Kamagaya Station

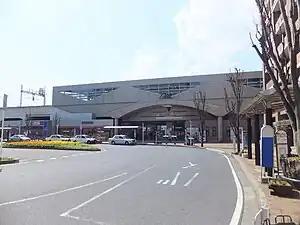
The east entrance of Kamagaya Station in April 2012

is a railway station in the city of Kamagaya, Chiba, Japan, operated by the private railway operator Tōbu Railway. The station is numbered "TD-31".